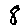
Label: 8